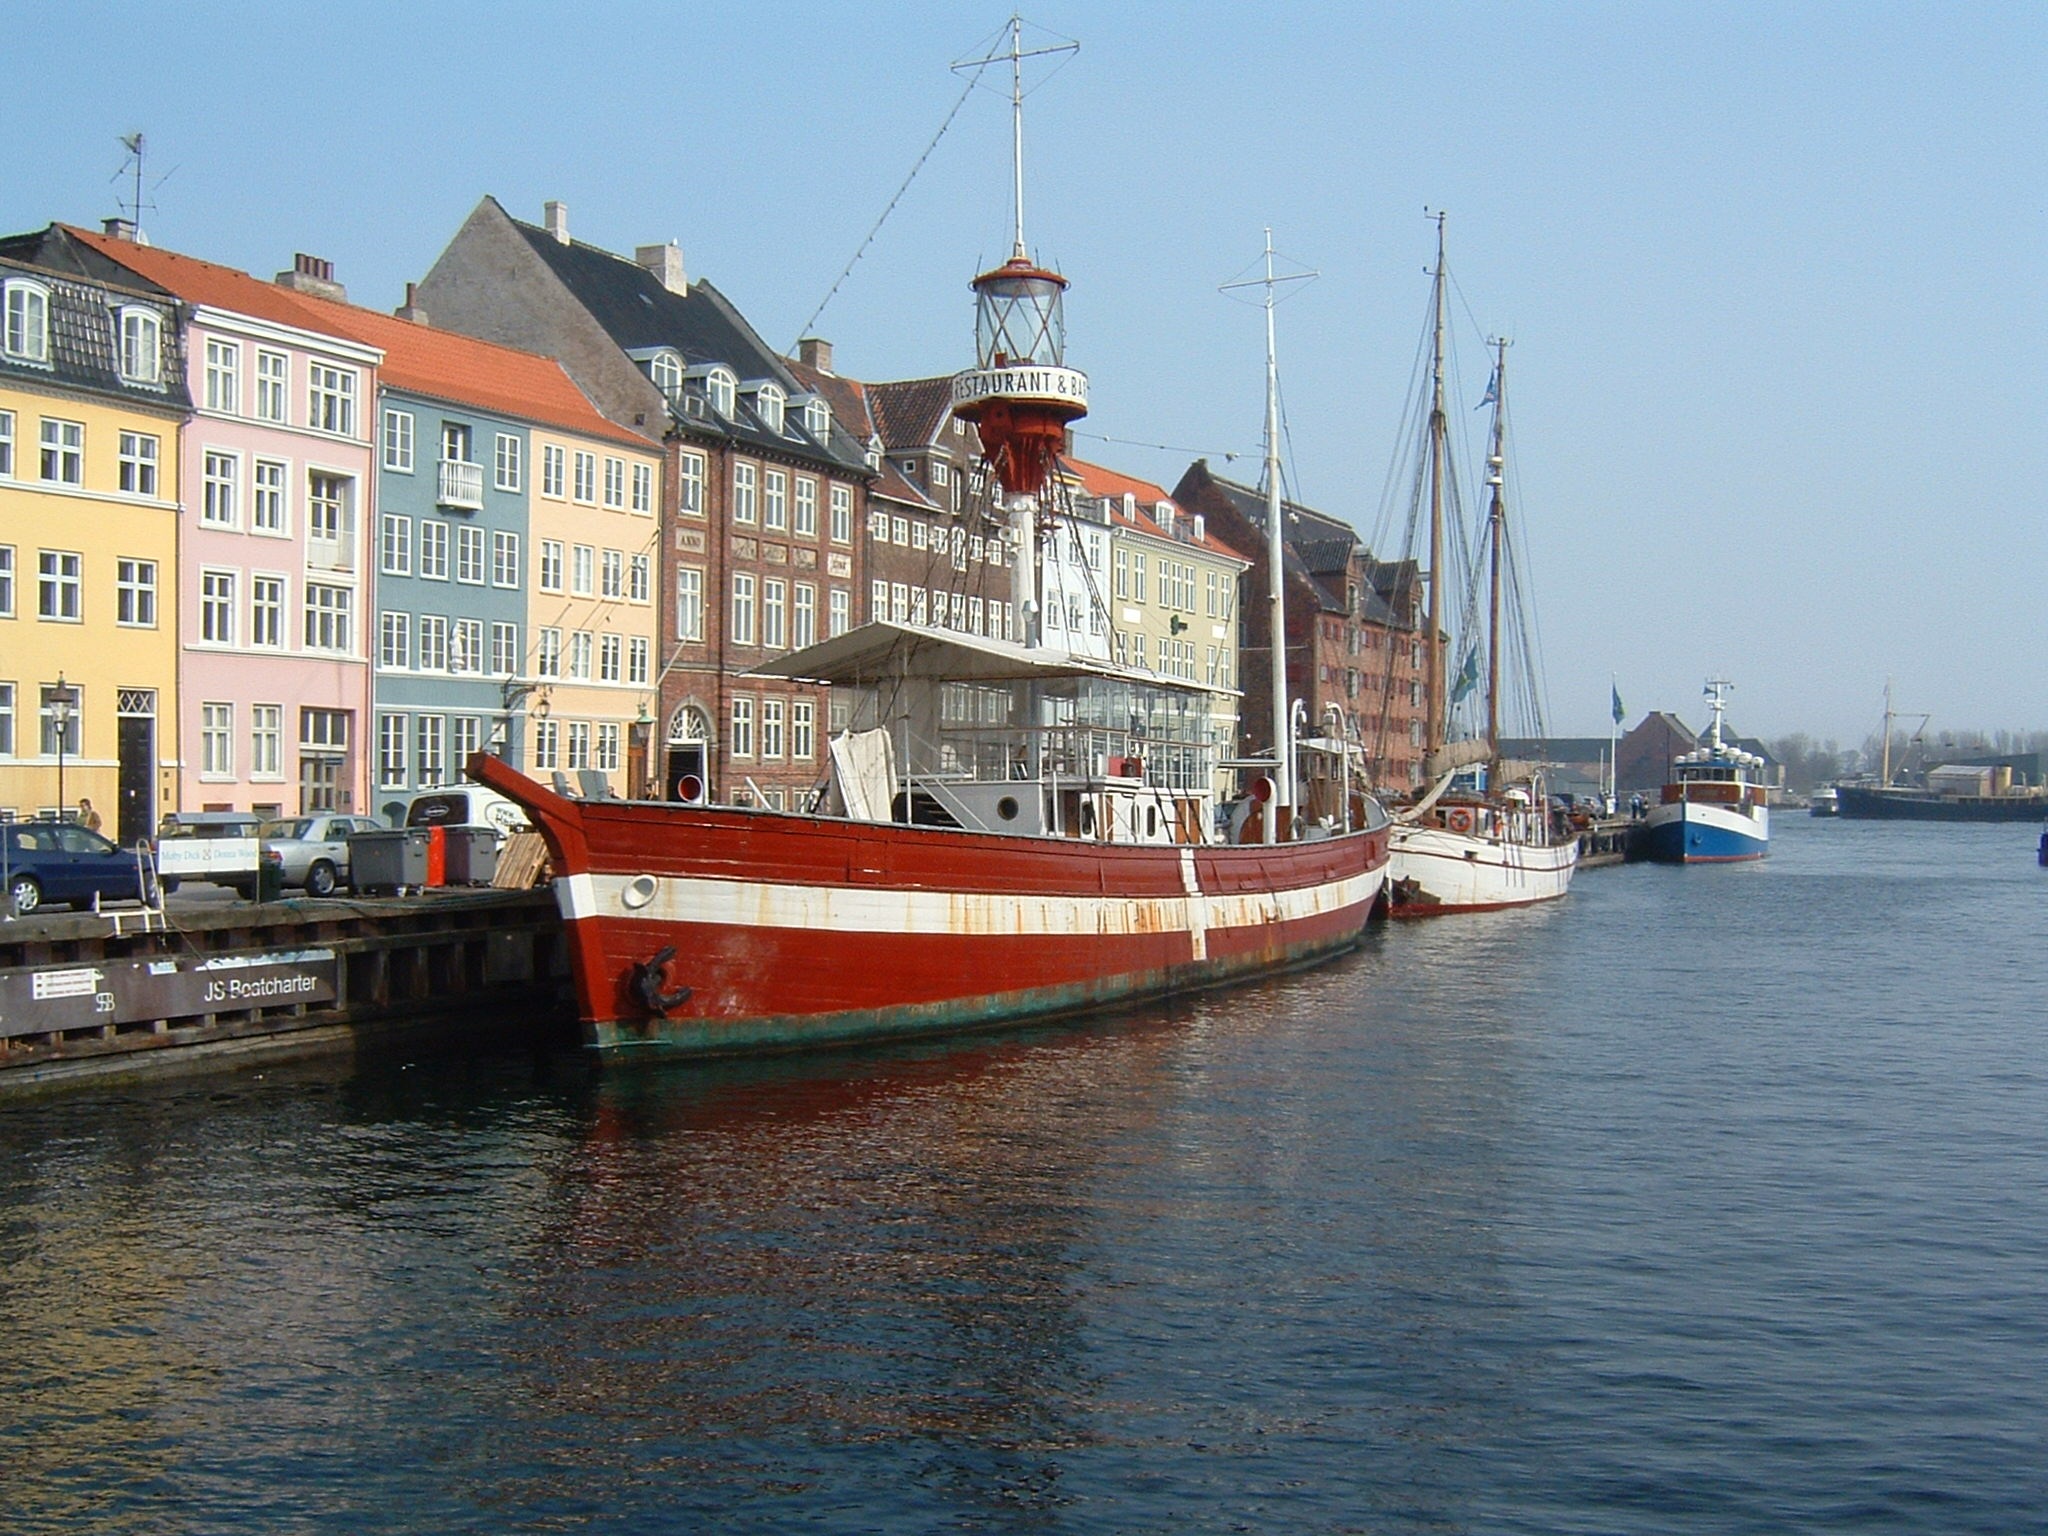
sea, boat, view, ship, travel, europe, vehicle, harbor, port, waterway, denmark, copenhagen, channel, watercraft, fishing vessel, motor ship